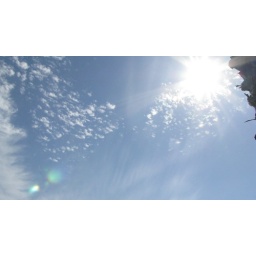
sky over venice beach